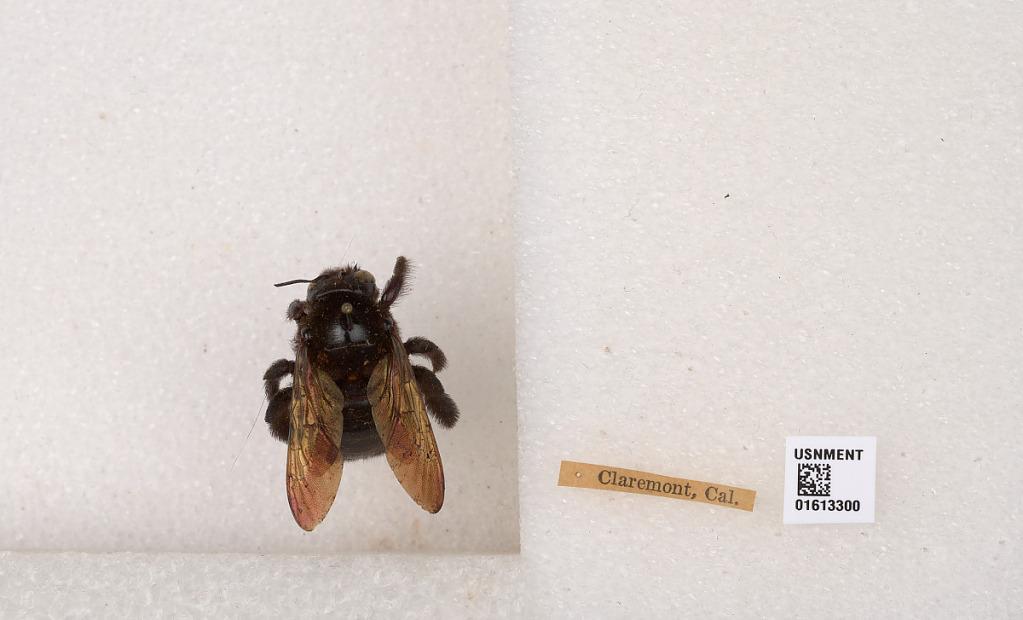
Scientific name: Xylocopa (Neoxylocopa) varipuncta Patton
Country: United States
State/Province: California
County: Los Angeles
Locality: Claremont
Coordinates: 34.0967, -117.72